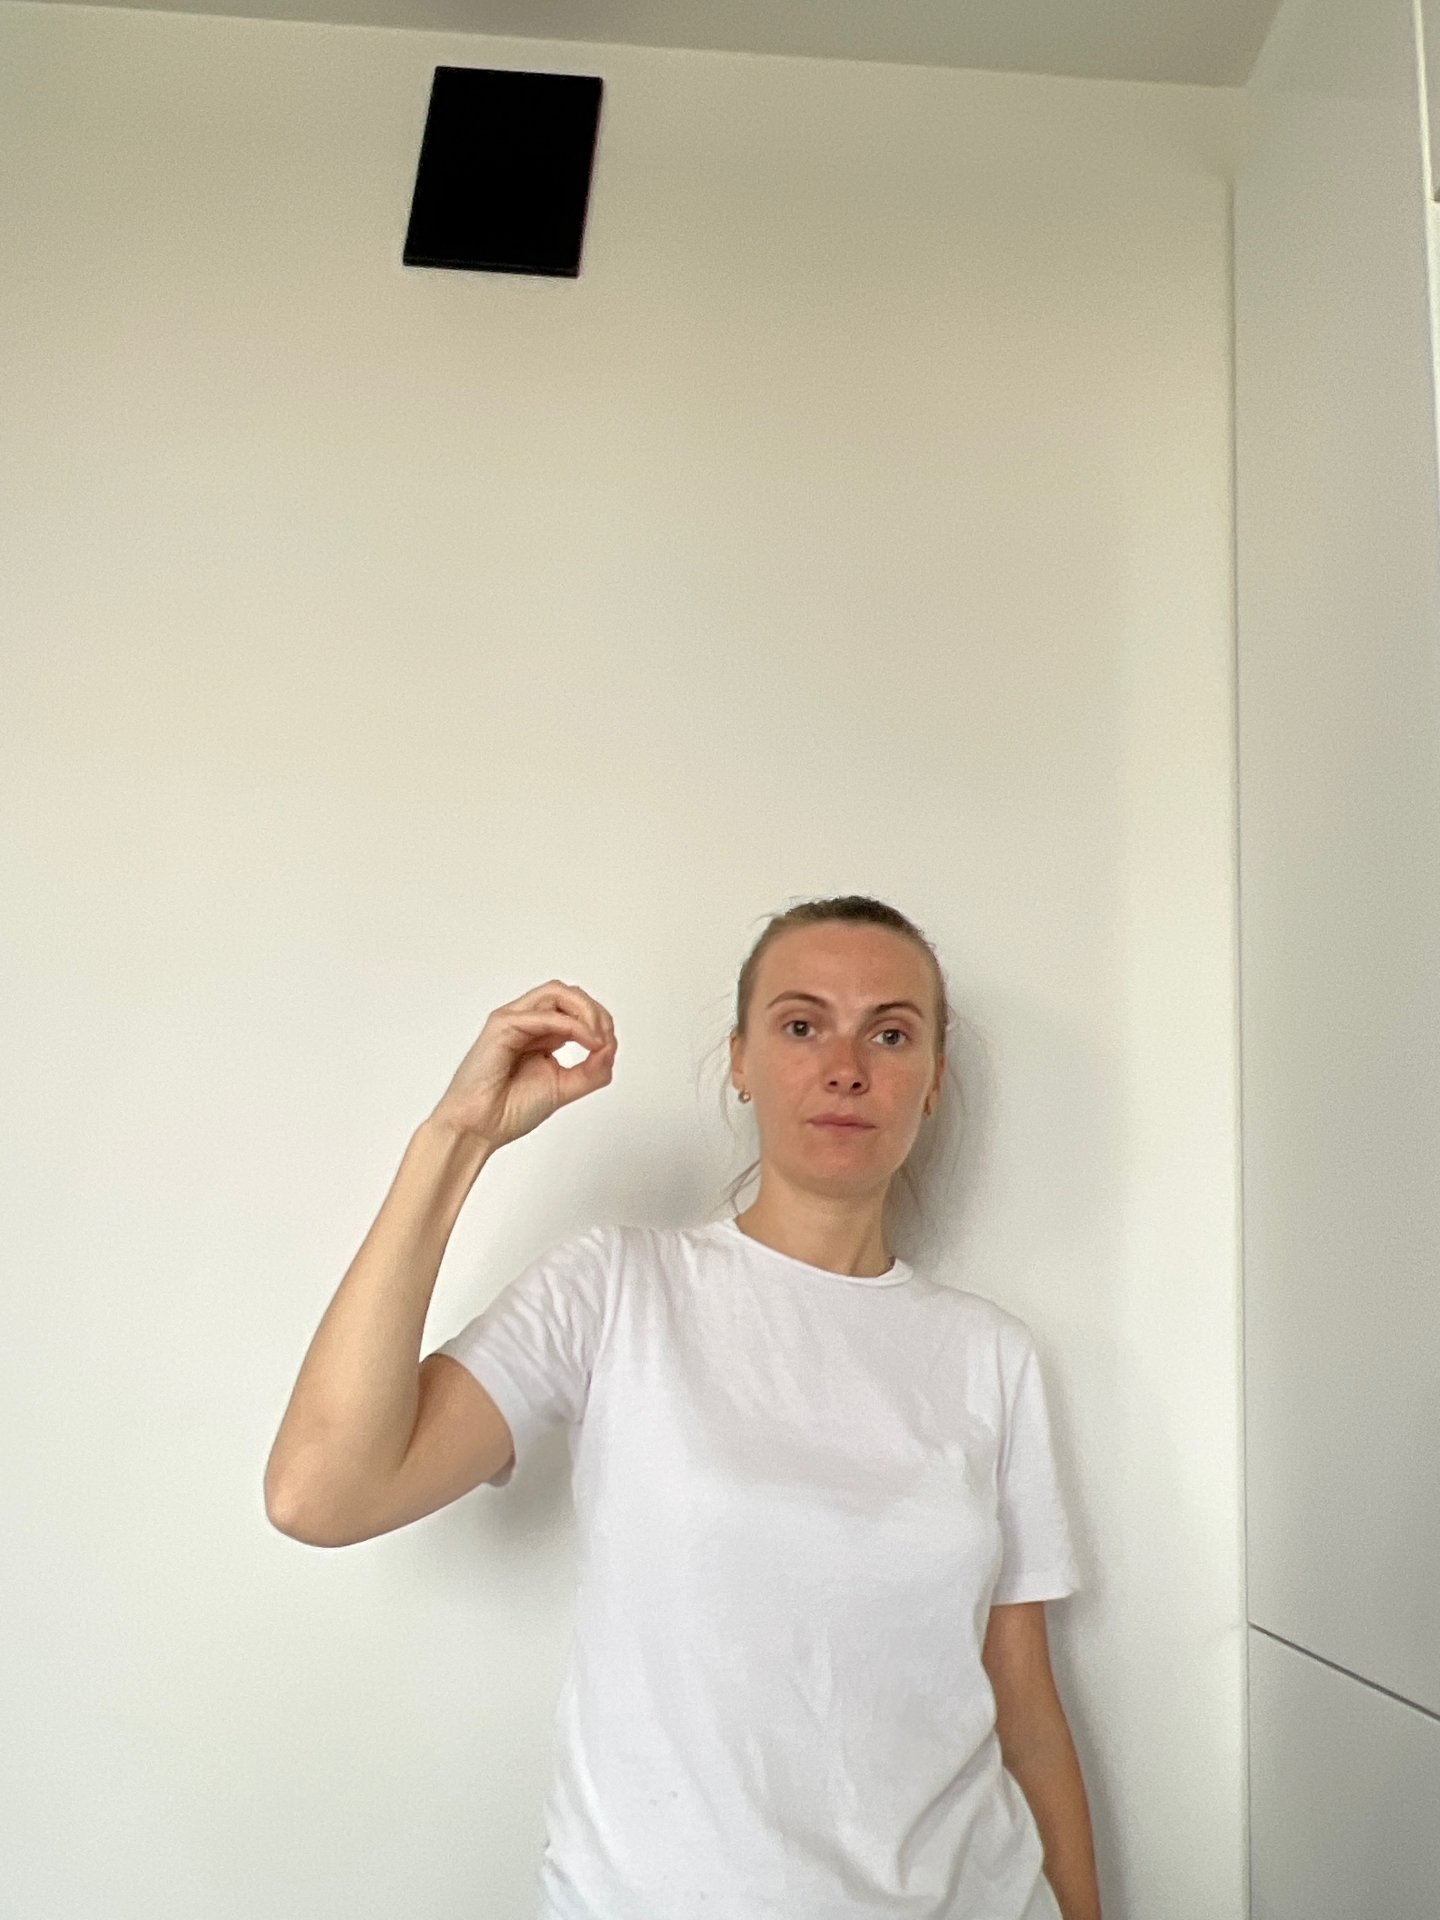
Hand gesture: grip